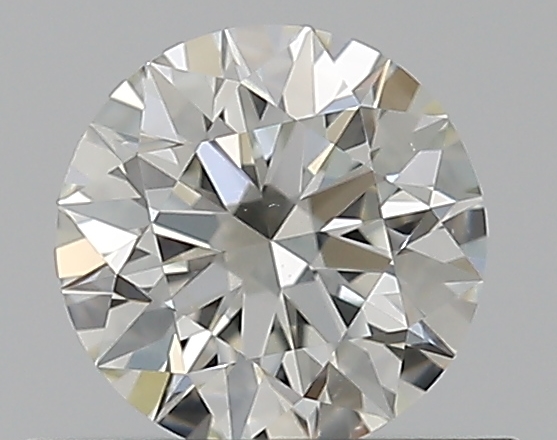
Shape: round
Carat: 0.5
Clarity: VS2
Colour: J
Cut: EX
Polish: EX
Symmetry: EX
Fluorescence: M
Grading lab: GIA
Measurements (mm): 5.06 x 5.1 x 3.18